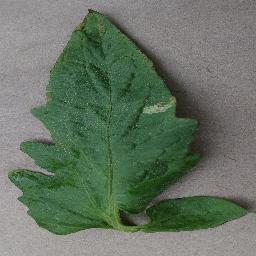
Label: Tomato___Bacterial_spot